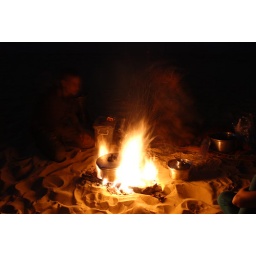
Campfire - the chicken in this pot gave me food poisoning